Rail fastening system

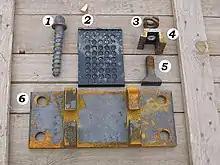
Elements of a baseplate-based rail fastening system

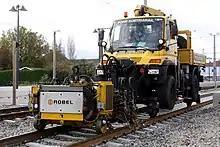
Unimog pushing a ""Spindle Precision Wrenching Unit"" used for automatic and synchronous tightening and loosening of rail fastenings

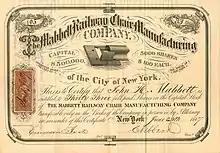
Mabbett Railway Chair Manufacturing Company share certificate (1867)

A rail fastening system is a means of fixing rails to railroad ties (North America) or sleepers (British Isles, Australasia, and Africa). The terms "rail anchors", "tie plates", "chairs" and "track fasteners" are used to refer to parts or all of a rail fastening system. The components of a rail fastening system may also be known collectively as other track material, or OTM for short. Various types of fastening have been used over the years.